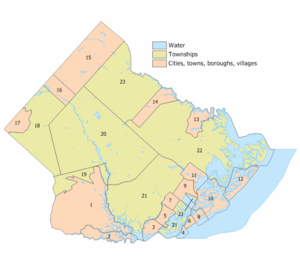
Le comté d'Atlantic est un comté situé dans l'État du New Jersey, aux États-Unis. Son chef-lieu est Mays Landing. Sa population était de 274 549 habitants en 2010. Il fait partie de la région de la Vallée du Delaware.